San Margherita, Ohio

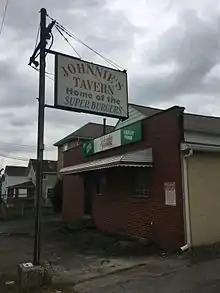
Johnnies Tavern on Trabue Rd. San Maghertia, Ohio

Located on 3503 Trabue Rd. Johnnie's Tavern is a "blink and you'll miss it" bar specializing in serving burgers and sandwiches six days a week from 11am to 10pm, Monday through Saturday. The tavern was founded by Dominic "Johnnie" Lombardi, the son of one of the founding members of San Margherita, in 1946. The restaurant features a limited menu and beers on draft.